FC Ripensia Timișoara

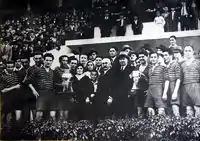
Ripensia Timișoara winning the 1933–34 Romanian Cup against "U. Cluj"

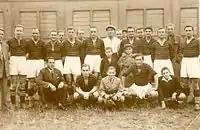
Ripensia Timișoara in 1931

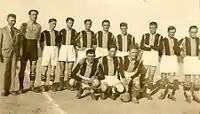
Ripensia Timișoara in 1932

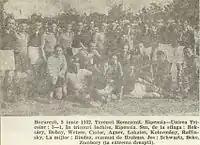
Ripensia-Unirea Tricolor 3–1 in 1932

It was founded in 1928 by dr.Cornel Lazăr, a famous promoter of football in the Banat region, and the former president of Chinezul Timișoara. The players came from Chinezul Timișoara, C.A.T. and Poli Timișoara. Vilmos Kertész coached the team from 1931 to 1932. Due to its professional status, until 1932–1933 (the first season of the National League – Divizia A), the team and its players could not participate in official national competitions.